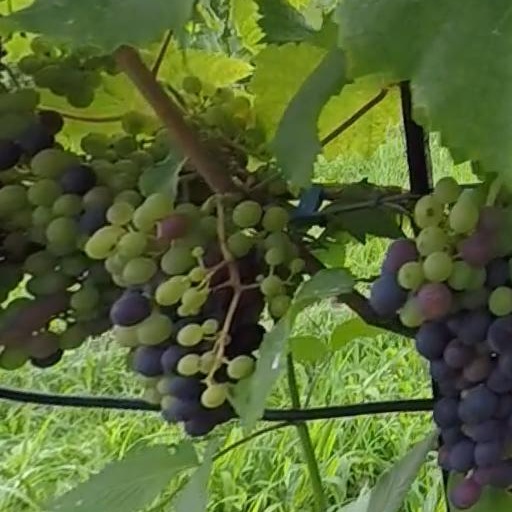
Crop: grape